Stylonychia

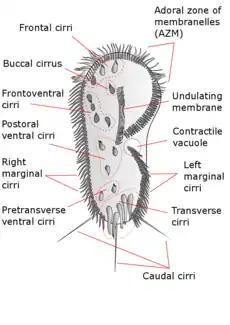
Stylonychia mytilus, with cirri labeled

"Stylonychia" cells are roughly oval in shape, inflexible and flattened from back to front. The organism's cilia are grouped into structures called "cirri," tufts of joined cilia that function together as a unit. The cirri on the ventral surface of the cell can function as legs, enabling the organism to walk along solid substrates, such as submerged algae, leaves or debris.